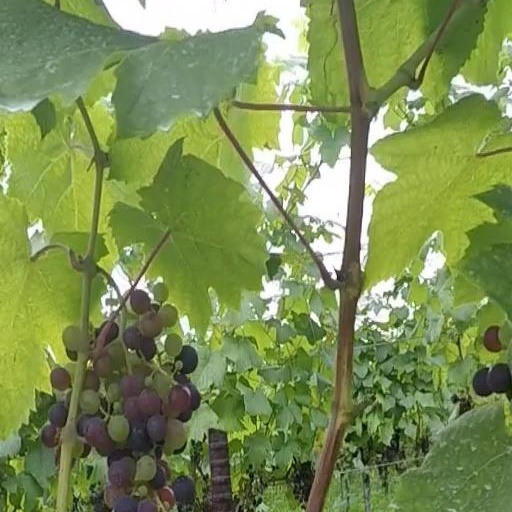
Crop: grape